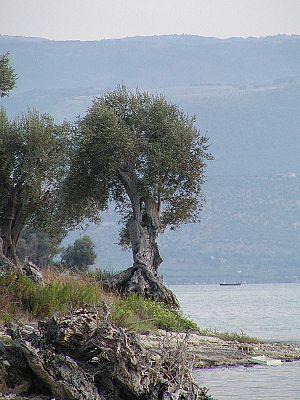
Dauna est le nom donné à une huile extra vierge d'olive produite dans la province de Foggia.